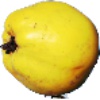
Label: quince